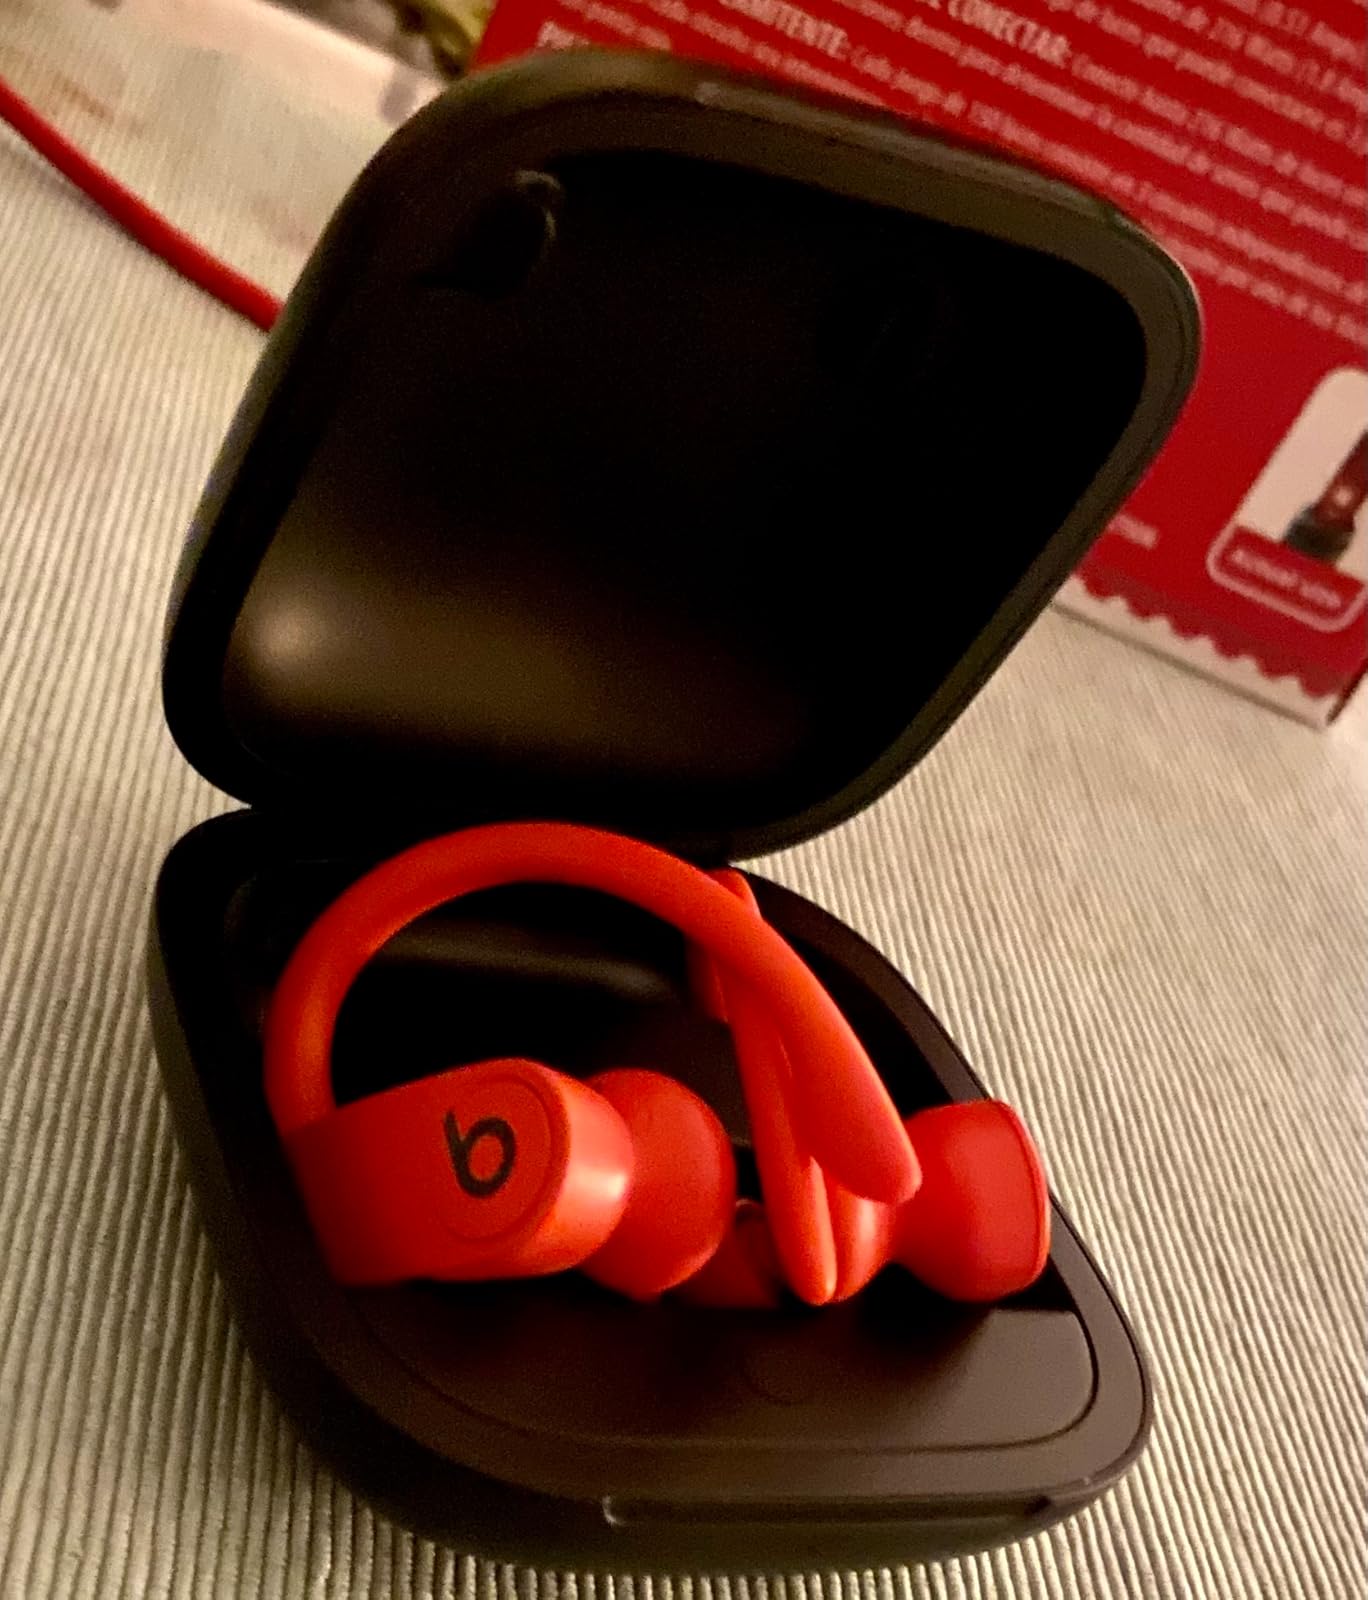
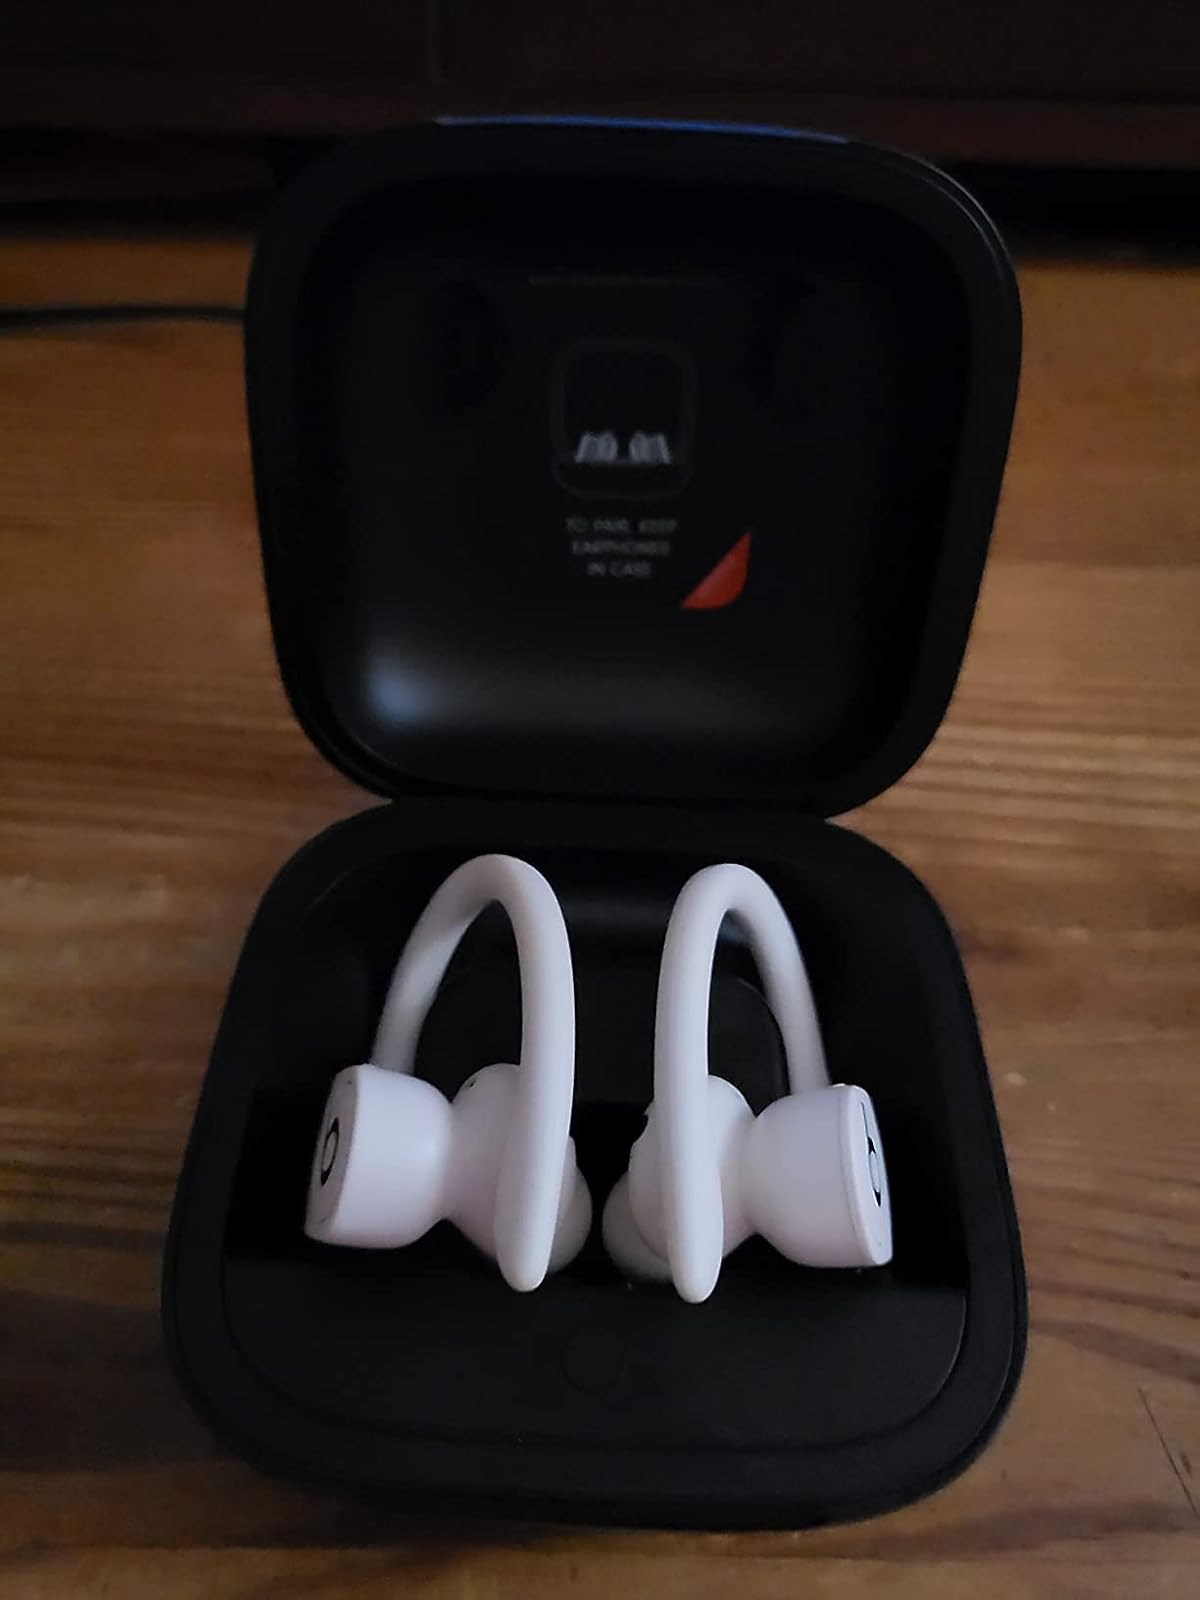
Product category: earbuds
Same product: no